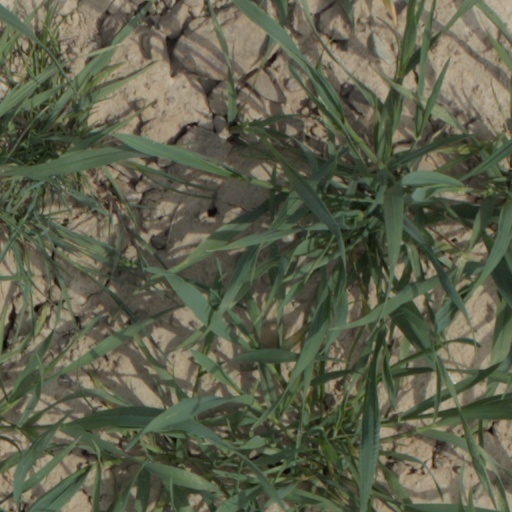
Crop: wheat